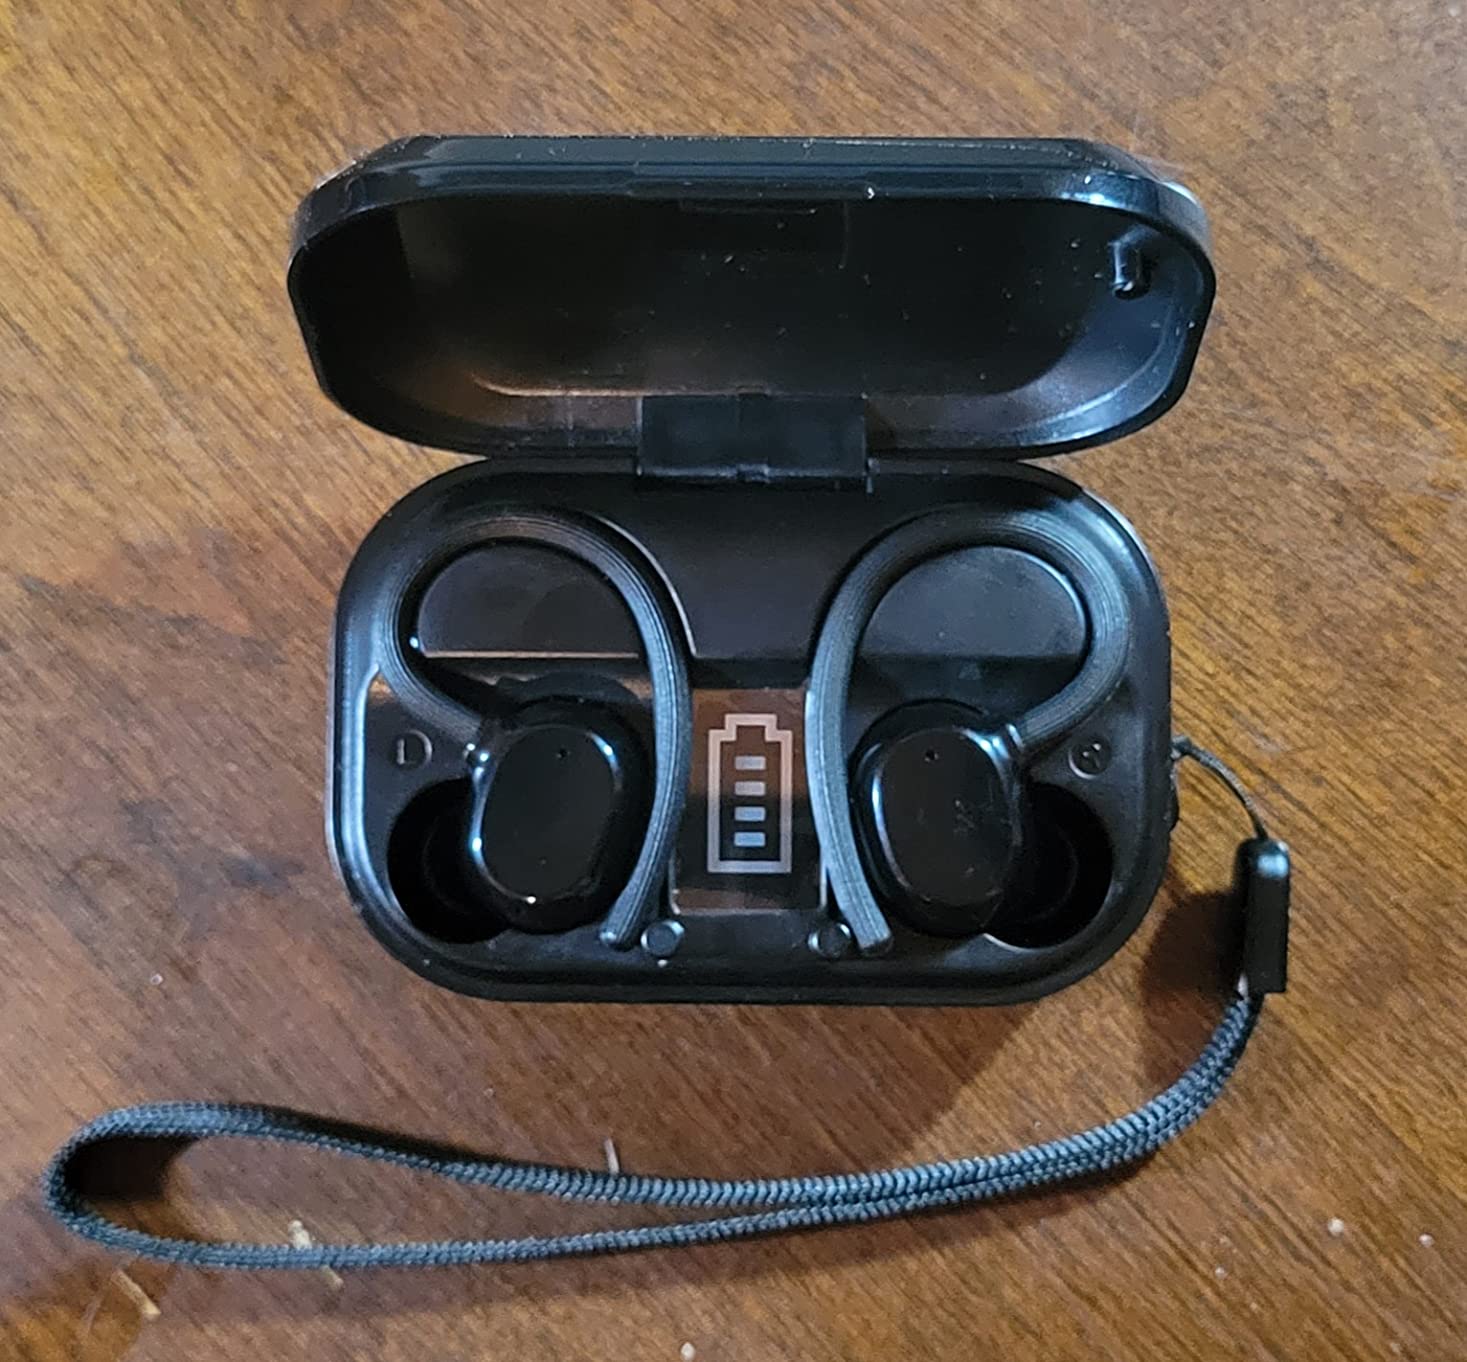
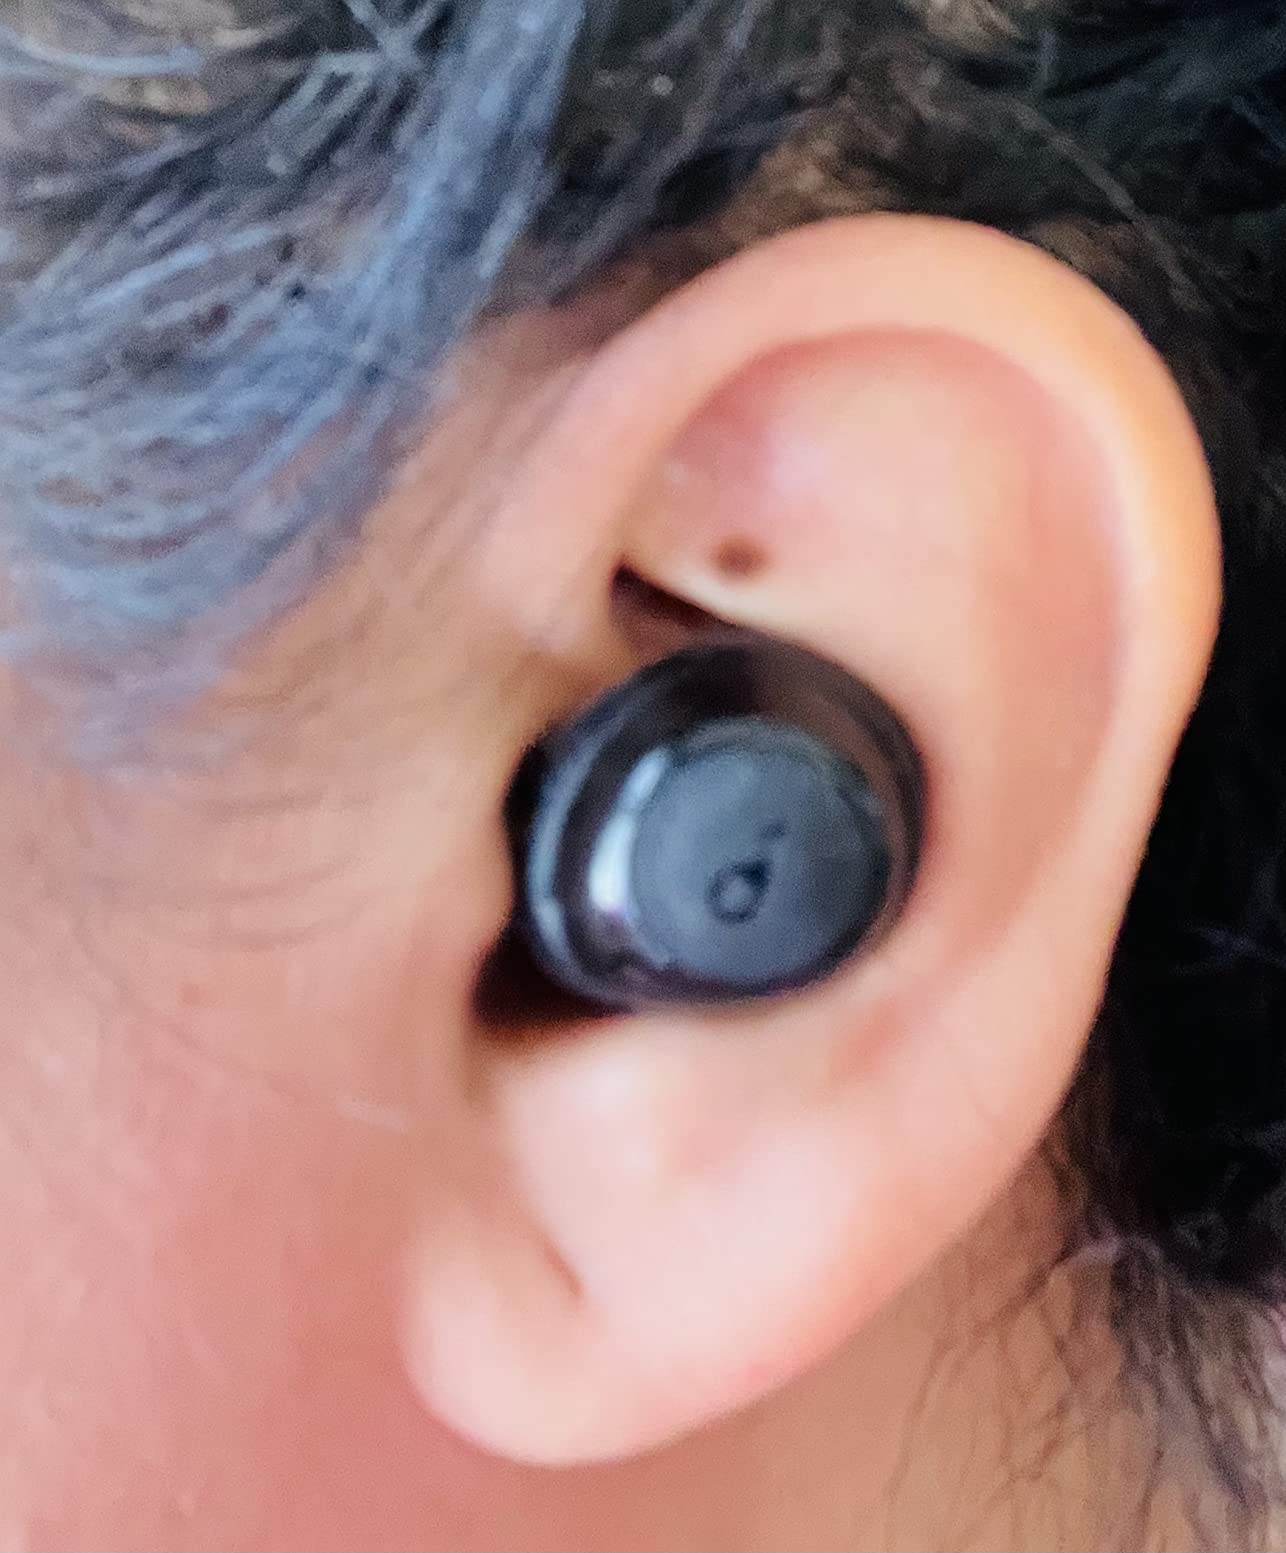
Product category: earbuds
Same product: no